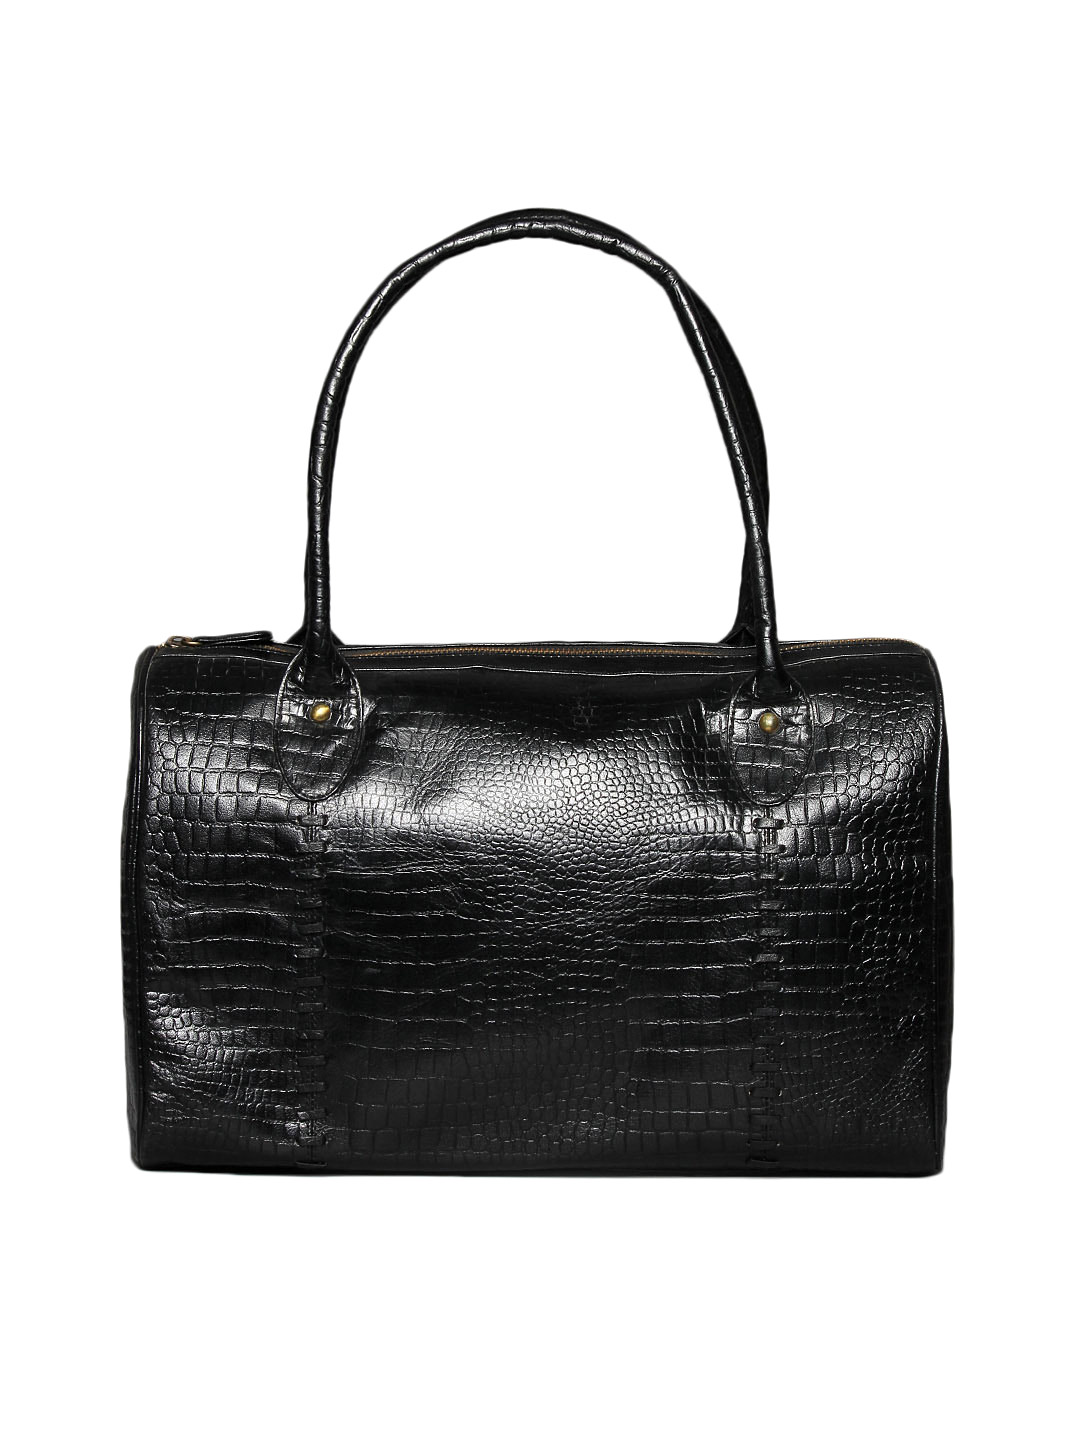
Hidekraft Women Black Handbag
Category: Accessories / Bags / Handbags
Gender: Women
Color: Black
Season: Summer 2012
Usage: Casual